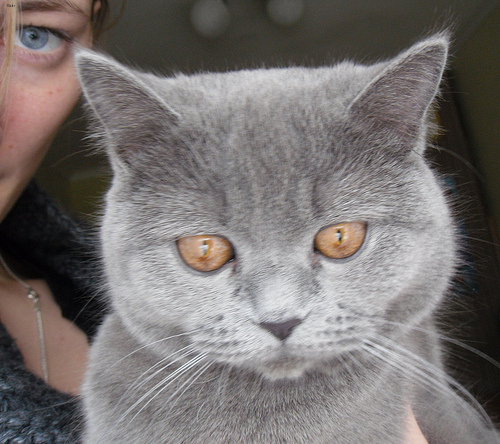
Breed: british shorthair